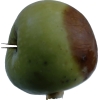
Label: Apple 12